Murder of John Lennon

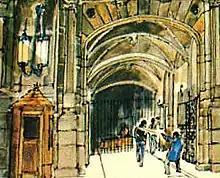
A police artist's sketch of the shooting of Lennon

On the night of 8 December 1980, English musician John Lennon, formerly of the Beatles, was shot and fatally wounded in the archway of the Dakota, his residence in New York City. The shooter, Mark David Chapman, was an American Beatles fan who was envious and enraged by Lennon's lifestyle, alongside his 1966 comment that the Beatles were "more popular than Jesus". Chapman said that he was inspired by the fictional character Holden Caulfield from J. D. Salinger's novel "The Catcher in the Rye", a "phony-killer" who loathes hypocrisy.